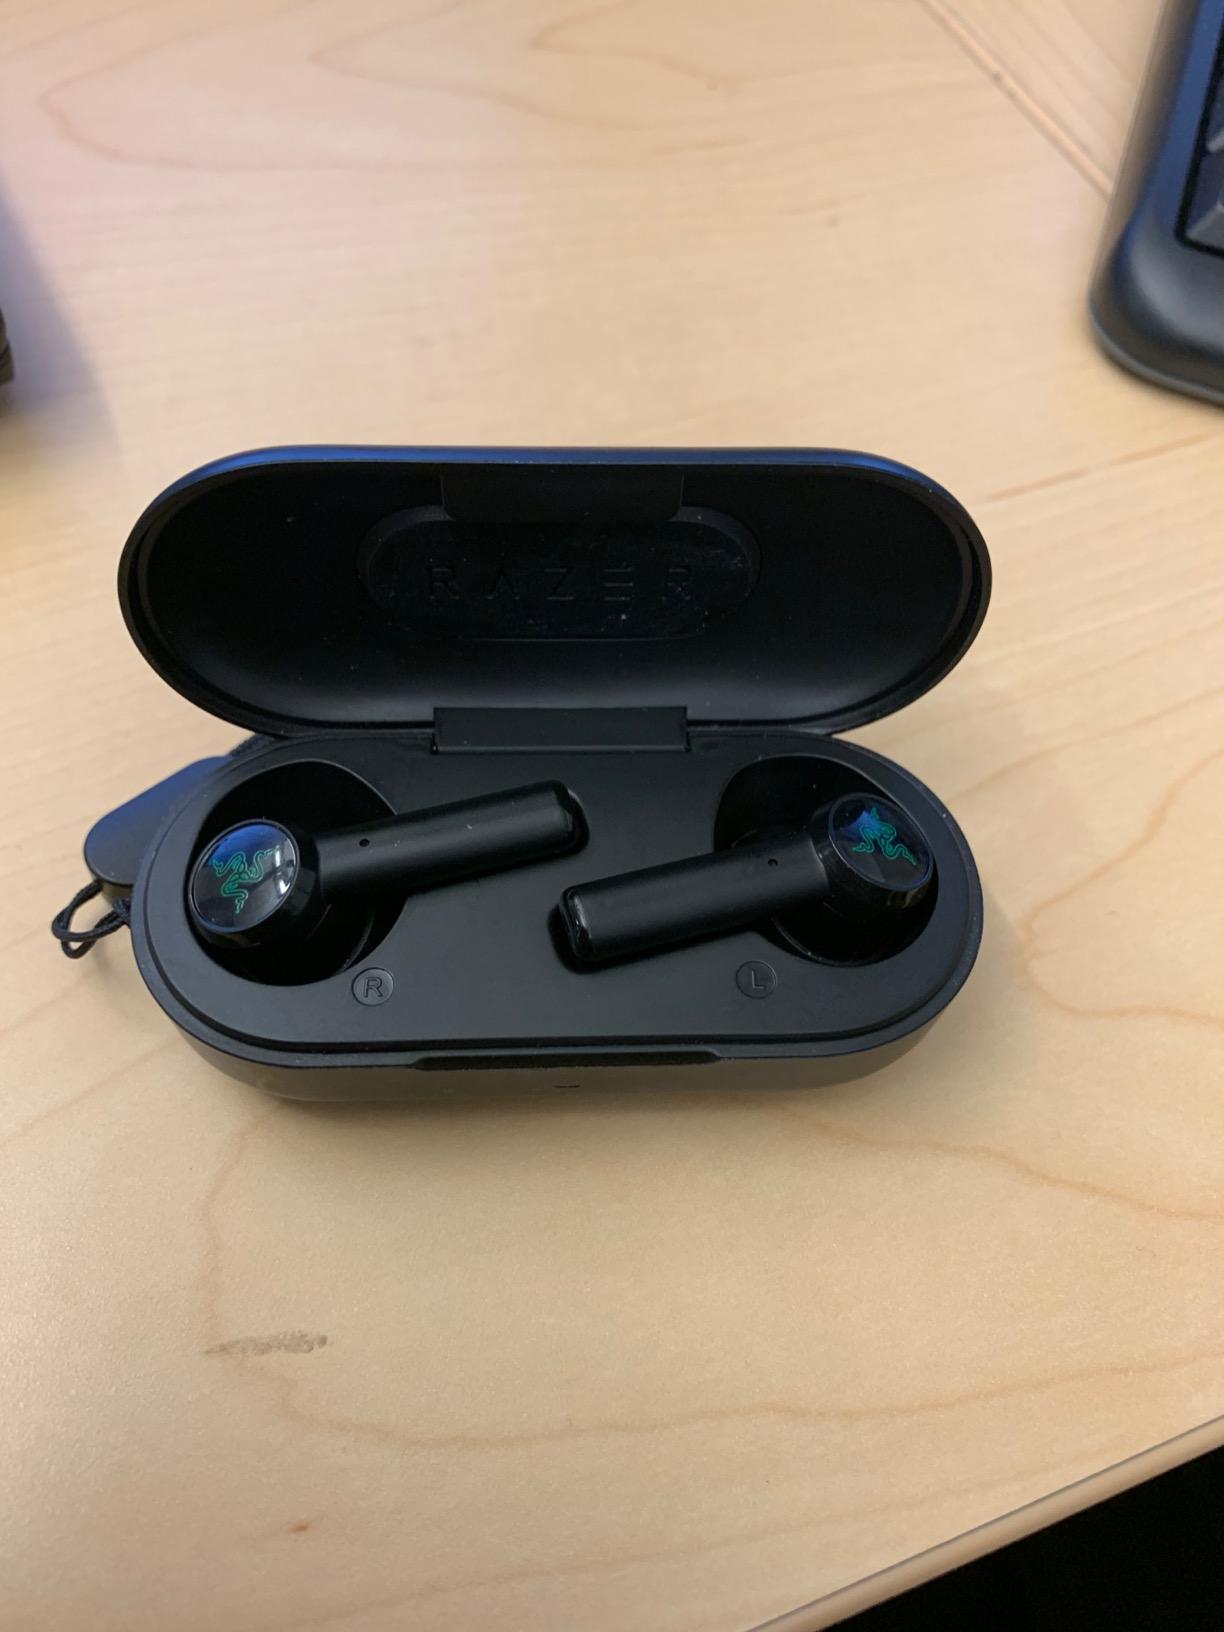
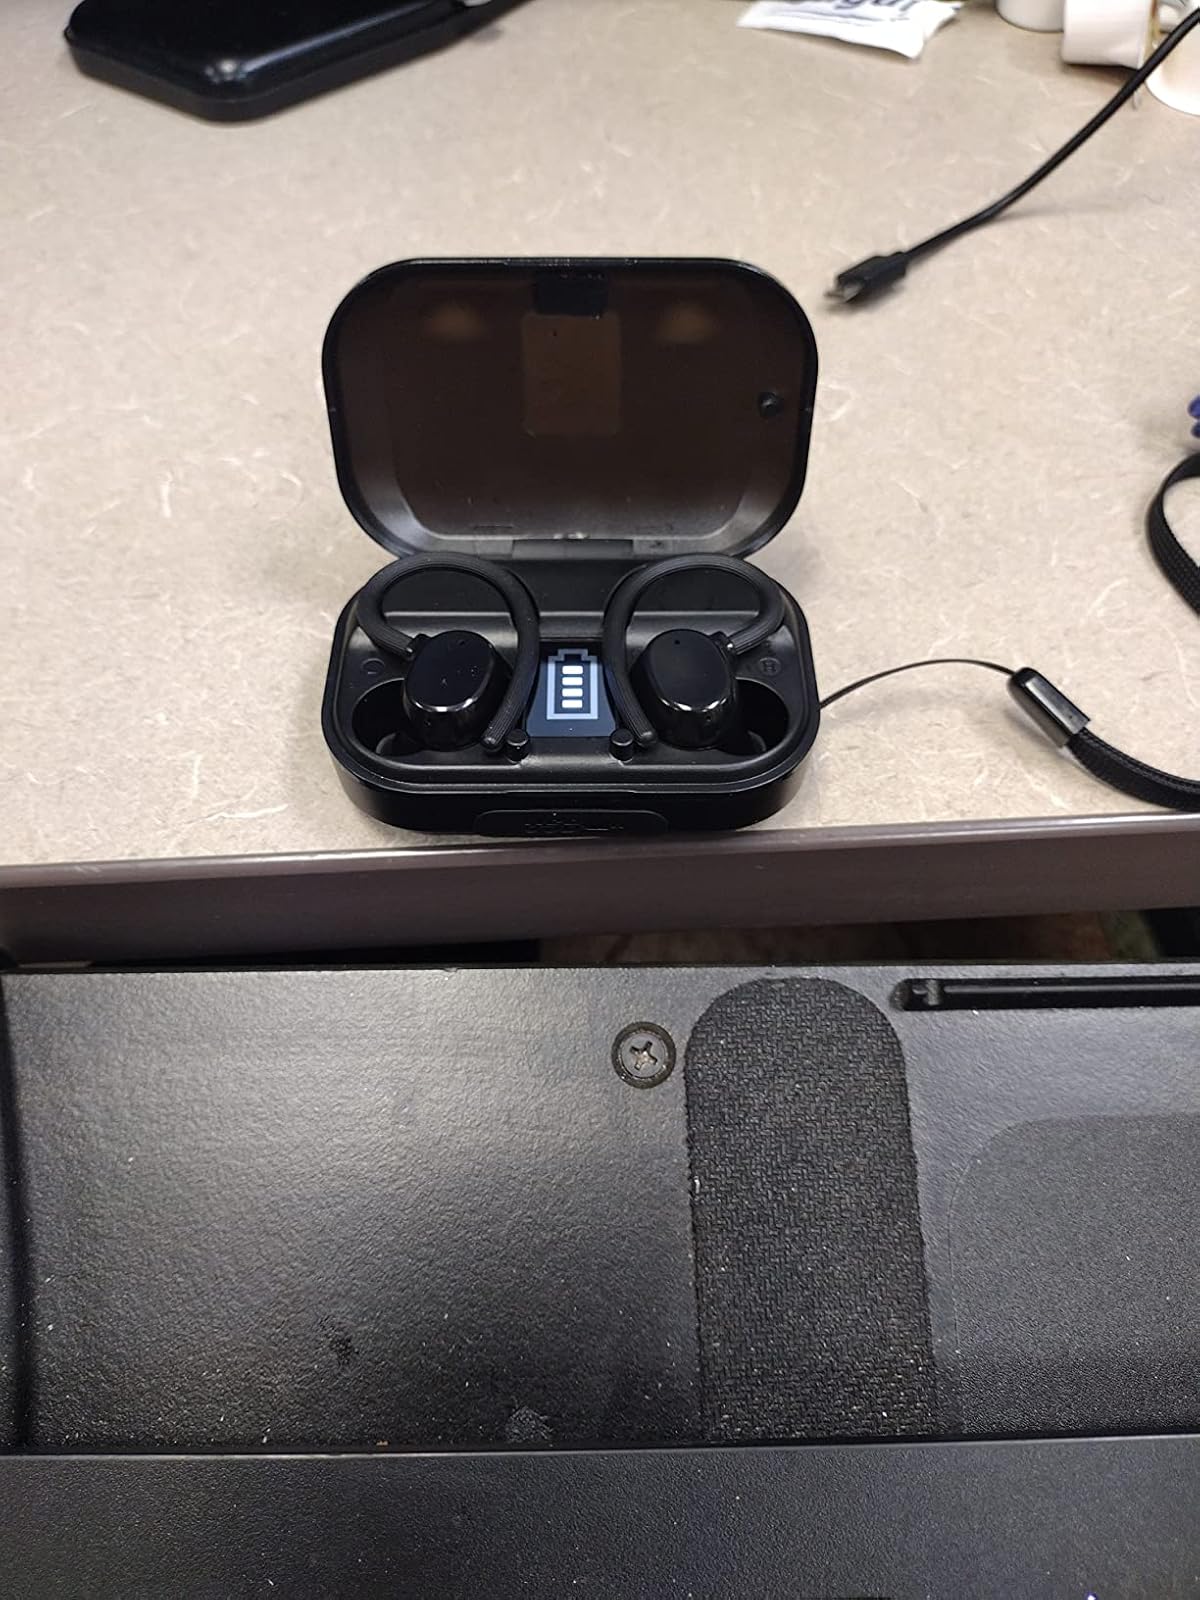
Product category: earbuds
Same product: no